Cabela's Big Game Hunter (video game)

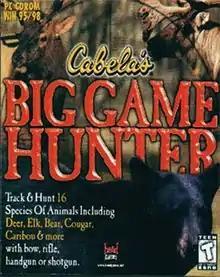
"Cabela's Big Game Hunter" cover art

Cabela's Big Game Hunter is the first video game in the "Big Game Hunter" series. It portrays a variety of hunting scenarios and has a variety of weapons, characters, animals, and locations.